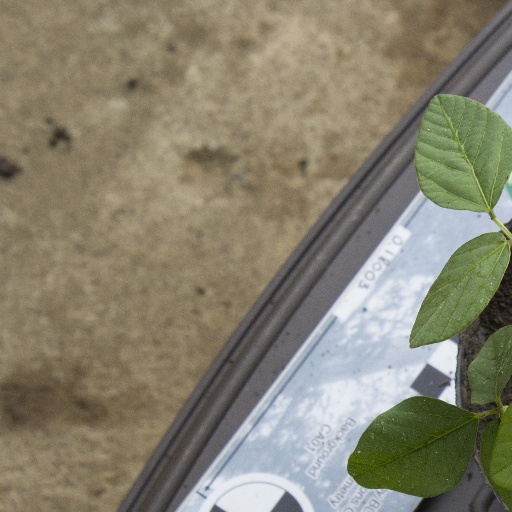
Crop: soybean